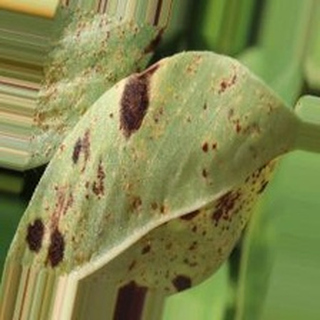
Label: groundnut_rust